All You Need Is Love

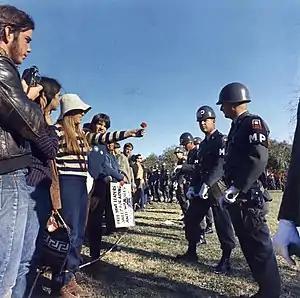
A demonstrator offers a flower to military policemen during an anti-Vietnam War demonstration in October 1967 (photo by Marc Riboud). "All You Need Is Love" provided an anthem for the flower power movement.

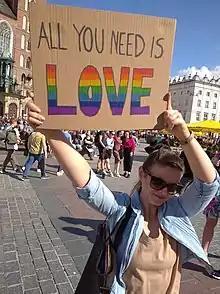
A demonstrator at the 2022 Kraków Equality March

In a 1981 article on the musical and social developments of 1967, sociomusicologist Simon Frith described "All You Need Is Love" as a "genuinely moving song" and said that, further to the impact of "Sgt. Pepper", the international broadcast confirmed "the Beatles' evangelical role" in a year when "it seemed the whole world was waiting for something new, and the power of music was beyond doubt." Psychiatrist and New Left advocate R. D. Laing wrote about the song's contemporary appeal: